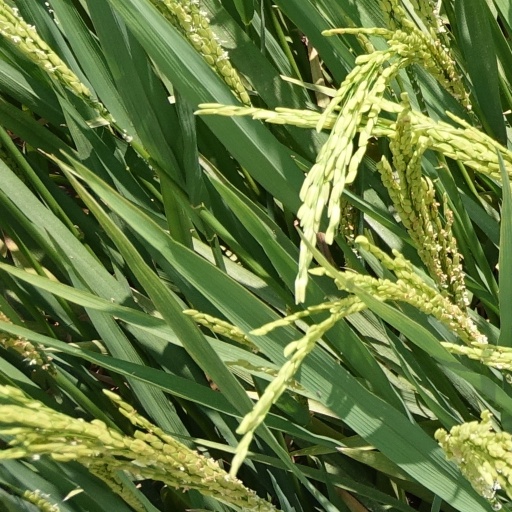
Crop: rice